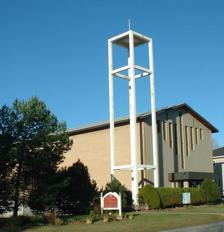
Building: St. Stephen's Anglican Church (Ottawa)
Country: Canada
Year built: 1892
Church St. Stephen's Anglican Church St. Stephen's Anglican Church Ottawa, Ontario Denomination Anglican Church of Canada Administration Province Canada Diocese Ontario Parish Anglican Diocese of Ottawa St. Stephen's Anglican Church is an Anglican Church of Canada parish in Ottawa , Ontario, Canada. History Open air ceremonies The original Anglican air ceremonies services were held on Sunday afternoons during the summer months of 1886 in Britannia by visiting clergy from the city, Ven Archdeacon Snowdon, Canon Pollard, Archdeacon Bogert and Ven Archdeacon Mackey. The old St. Stephen's Church was secularized with the late Ven. Archdeacon J. M. Snowdon as one of the founders. Services were first held under the pine trees, with a nearby verandah providing the pulpit. By 1890 the congregation had grown sufficiently to warrant establishment of proper church organization. In 1890, Rev. W. Jemmett presided at the first vestry meeting held. A. N. McNeill, R N., whose untiring zeal led to the building of the church, was appointed first rector warden and Robert Buriand was elected first people's warden. Services were regularly held in a hall across the street (now Britannia Road) from the original church. A dispute over ownership of the property resulted in the Anglican residents resolving to build a church of their own. Work began on the church on July 21, 1892, in what was then the main street of Britannia Village, now Britannia Road, through the efforts of Mr. A.N. McNeil. On July 21, 1802, work was commenced under the supervision of Mr. McNeill, who was also responsible for the organization work, the collecting of contributions for the building and the care of finances. St. Stephen's Anglican Church, Britannia On August 7, 1892, the little white church under the pines was formally opened. Rev. F. B Norrie conducted the service. Rev. W. J. Muckleson preached the sermon and the lessons were read by A. N. McNeill. Services were conducted that year during the summer months by visiting ministers Rev. Rural Dean Bogert, Rev. A. W. Mackey, Rev. J. M. Snowdon, Rev. F. B. Norrie and Rev. F. R. Smith. The first board of trustees of the building were Judge William Mosgrove, Messrs. A. N. McNeill, S. Maynard Rogers. George R. Nettle, Frederick J. Graham and Nicholas C. Sparks. In 1893, the church was completed; The interior wails and ceiling were finished in polished ash. The steeple was erected according to plans donated by Mr. Edgar Lewis Horwood , the architect. The windows were finished with stained glass windows which were at one time in the old stone Baptist church on Queen Street. On Dominion Day, 1894 the first excursion to be held over the new Gatineau Railway Company's lines was one in aid of the funds of the St. Stephen's Anglican church. The font was donated from the proceeds of children's work. The first baby to be baptized was Morel Reid, niece of Mr. and Mrs. A. N. McNeill. From 1894 until 1898, Rev. W. H. Green, rector of Nepean mission was in charge of St. Stephen's. In 1898, Mr. McNeill, who had remained as rector's warden from 1890 to the autumn of 1897, died. In 1898, Rev. I. J. Christie became rector. He was succeeded in 1902 by Rev. A. H. Coleman. Since Rev. A. H. Coleman was unable to conduct the services regularly owing to pressure of work in his other churches, they were taken by clergy from Ottawa. Dr Ezekiel Stone Wiggins Thomas Fuller Dr. Ezekiel Stone Wiggins , the author of several scientific, educational and religious works served as Rector's warden in 1901–1902. Thomas Fuller (architect) served as people's warden in 1904. From 1904 to 1908, the Canon J. J. Lowe was rector and was succeeded in 1909 by Rev. E. S. Anderson. Rev. R H. Steacy presided at the spring vestry meeting in 1909, at which a motion to have "a good plain Church of England service" was carried. In 1909, Rev. E. S. Anderson introduced the issue of the division of the parish of Westboro-Britannia from Hintonburg. E. L. Britain attended the synod and announced that St. Stephen's would subscribe $100 per annum towards the stipend of the rector of the new parish. In 1909 the separation of the parish took place with Rev. R.. H. Steacy as the new rector. In 1909,  Mrs. A. McNeill donated a communion service. The first Rector of St Stephen's was Rev William Jennett. Until 1909 St. Stephen's was part of the Nepean Mission along with All Saints Westboro and St. Matthias Hintonburg .  It then became part of All Saints and yet later a joint parish with St. Martins, Westboro . In 1915 Rev. N. H. Snow presided over the vestry meeting since Col. the Rev, R. H. Steacy had gone overseas as director of chaplain services of the Canadian Expeditionary Forces. In October, 1915, St. Stephen's Church Guild was organized. In 1916 the church was consecrated by Charles Roper , then Bishop of Ottawa, the mortgage on the building having been paid off and the mortgage papers burned. The rector returned from the war in 1917 and Rev. Norman Snow was appointed curate at All Saints', Ottawa. Electric lighting was installed in 1920. The vestry considered the advisability of conducting services throughout the winter months. On December 6, 1926, a resolution at a special vestry meeting called for the establishment of a new parish of St. Martin's, Woodroffe, and St. Stephen's, Britannia. On May 1, 1927, the separation of these churches from Westboro took effect with the rector, Rev. W. B. Morgan. To celebrate the 50th anniversary of the church in June 1936, the preacher at the morning service was Ven. Archdeacon Snowdon, who, as a young Curate, was one of the first to hold these services which took place in the open or under the shelter of a verandah according to the weather. The preacher at the evening service was Col. the Rev, R.H. Steacy. C M.G., who was in charge of the parish in 1909. A birthday tea was held; the cake was cut by Mrs. George Perley. A parochial evening reception was held for invitees who were identified with the activities and interests of the church during the fifty years. The chairman was Rev C. 0. Hepburn and the guest speaker Mrs. George Black, MP. An honour roll was unveiled and dedicated at a service in June 1943, lists names of parishioners in the armed forces during World War II including Dennis Foy, who was killed in action. On May 8, 1951, the St Stephen's Men's Association of St Stephen's Anglican Church Britannia held a dinner at Ye Old Forge, then owned by Mr. and Mrs. William Winthrop. The turkey dinner was provided by the ladies of St Stephen's Guild. After the former rector, Rev. W. B. Morgan spoke; the Rev. K. R, Cowan, then rector of the parish, announced that the transfer had been completed and the deed received for the new church property recently acquired for the site of the new St Stephen's Church, situated on the southwest corner of Main street (now Britannia) and Cameron avenue in Britannia, one block south of the train tracks. Mr. Haughton made many suggestions regarding the future of the church in Britannia. Pesker Dee a Clark of Christ Church Cathedral, was introduced by G. Orval Skuce and gave a short address on "People". Mayor Charlotte Whitton was St Stephen's Honoured Guest at the fall tea and bazaar on November 22, 1952. She gave a short address on the need for church work in all spheres of life. In 1952 the decision was taken to create a separate parish due to the growth of the Britannia area. A number of sites were considered before a final choice of the current Watson Street site was made. St. Stephen's Anglican (Watson Street near Pinecrest) The Ottawa architecture firm of Burgess, McLean & MacPhadyen designed St. Stephen's Church in 1953, which is representative of church architecture in the 1950s with its daring lines, sleek mass, contrasting surfaces of brick walls, metal uprights, shingle roof, glass window walls, and laminated support beams inside. The architectural drawings pertaining to Burgess, McLean & MacPhadyen architectural projects 1900-1990 are in Library and Archives Canada. The basement hall seated 350 persons, with a chapel accommodating an additional 40 worshippers. There were Sunday School classrooms, kitchen and washroom. The later church addition seated a congregation of 450 to 800 persons. The lower hall was built in 1956 and was used for services for six years with the Rev. Edwin Allsop as rector .  The first services' were held in the new church home on  February 12, 1956, with a temporary altar and communion rail, set up in the basement of the new Church. The official opening was on February 20, 1956. Ven. Archdeacon C. O. Hepburn preached at the morning service, and Rev. William Robinson, rector of St. John's Anglican Church, spoke at evensong. The new church building will be used for divine worship on Sundays and as a hall for social functions connected with the life of the church during the week. The new church was constructed to accommodate an increasing congregation. It was designed so that a minimum of alterations will be necessary when sufficient funds are available to continue with the superstructure. The official opening ceremonies were held Monday, February 20, 1956, at 5 p m. Rev. J. Edwin Allsopp was inducted as rector by Rt. Rev. Ernest S. Reed, Bishop of Ottawa. The guest preacher was Rev. C. K. Graham, rector of Almonte and rural dean of Lanark. A parish supper was held February 13, 1956 in the new hall, with Ven. Archdeacon J. C. Anderson. Synod secretary, as speaker. Other services were held Wednesday evening, when Rev. K. R. Cowan, rector of St. Martin's Church, was the speaker, and on Sunday the preachers were Ven. Archdeacon C. C. Mills, Diocesan Commissioner, at the morning service, and Rev. Douglas Christie, rural dean of Ottawa, at evensong. At the same time a rectory was completed through the movement of an existing house to Watson Street.  The old rectory was sold and the current rectory was constructed adjacent to the church in 1961 when the Rev. Eldon Davis was rector.  In the following year the upper portion of the church building was added which allowed the lower hall to be used completely for a church school . The success of the church school was such that the lower hall was found to be inadequate to hold the enrolment of 244 students.  A bequest from Miss Mary Lark was used to provide the hall adjacent to the main church building in 1964.  It was named after her as a memorial to her long association with the parish. Britannia United Church Talks among the clergymen Rev. Eldon Davis, St Stephen's rector and Britannia United Church minister Rev. Douglas Lapp and officers of both churches began in March, 1967. St. Stephen's Church in Ottawa's extreme West End served as house of worship for both Anglican and United churchgoers in the area for a one-year trial beginning September 1968. It was agreed during the year trial period the services will be conducted by each denomination the way they have always been. Britannia United, had been holding services in its Christian Education Building, a multi-purpose building used for activities ranging from elderly persons' gatherings to holding dinners. St. Stephen's, in return, made use of Britannia United building for Sunday school classes. This was not an amalgamation of the two congregations but a mutual use of facilities' by the two separate congregations at separate times. With a target date of 1974 set for union between the two denominations, church officials thought the arrangement was ideal. If union had come, there would be no necessity for Britannia United Church to build another church for about $350.000. They felt this energy directed towards paying off mortgages should be directed towards people social action work and the like. So far in Canada there have been only two or three such arrangements, these being in Western Canada. The Mary Lark Hall was the last major construction project financed through mortgages .  All mortgages were retired in late 1989 with the formal consecration of the parish taking place in February 1990. Since then the Upper Mary Lark Hall has been renovated to accommodate Church School and a Montessori School by subdividing it into classrooms and the addition of an additional washroom. The kitchen has also been completely renovated. The worship space was renovated in the mid-1990s to put Christ in the midst of the congregation .  This 4-year process involved consultations with the parish members and outside consultants.  The altar was moved forward to a central location and the seating was arranged to point inwards toward the altar.  A wall was built approximately where the old communion rail was located and behind this wall new choir rooms, a chapel and a storage area were built.  This renovation also included new lighting, carpeting, new paint and a professional sound system . The United Church of Canada and Anglican Church of Canada engaged in the first round of a formal conversation in 2003, the first since the 1975 Plan of Union to merge the two churches failed. In 2006 the washrooms for the main hall were gutted and renovated resulting in a much needed increased capacity and handicapped availability. St. Stephen's Anglican rectors Rector Rev William Jemmett (1890–92) Rev F. B. Norrie (1892-1894) Rev W. H. Green (1894-1808) Rev I. J. Christie (1898-1902) Rev A. H. Coleman (1902- 1904) Rev Canon J.J. Lowe (1904-1908) Rev E. A. Anderson (1908-1909) Col the Rev R. H. Steacy (1909-1927) Rev J. Lynch (1913, locum tenens) Rev N. H. Snow (1914-1916, locum tenens) Rev W. B. Morgan (1927-1947) Rev. Edwin Allsop (1953-4) Rev. Eldon Davis (1961) The Reverend Dr. Anne Quick (2013) 45°21′16″N 75°47′40″W / 45.35458°N 75.79438°W / 45.35458; -75.79438 References